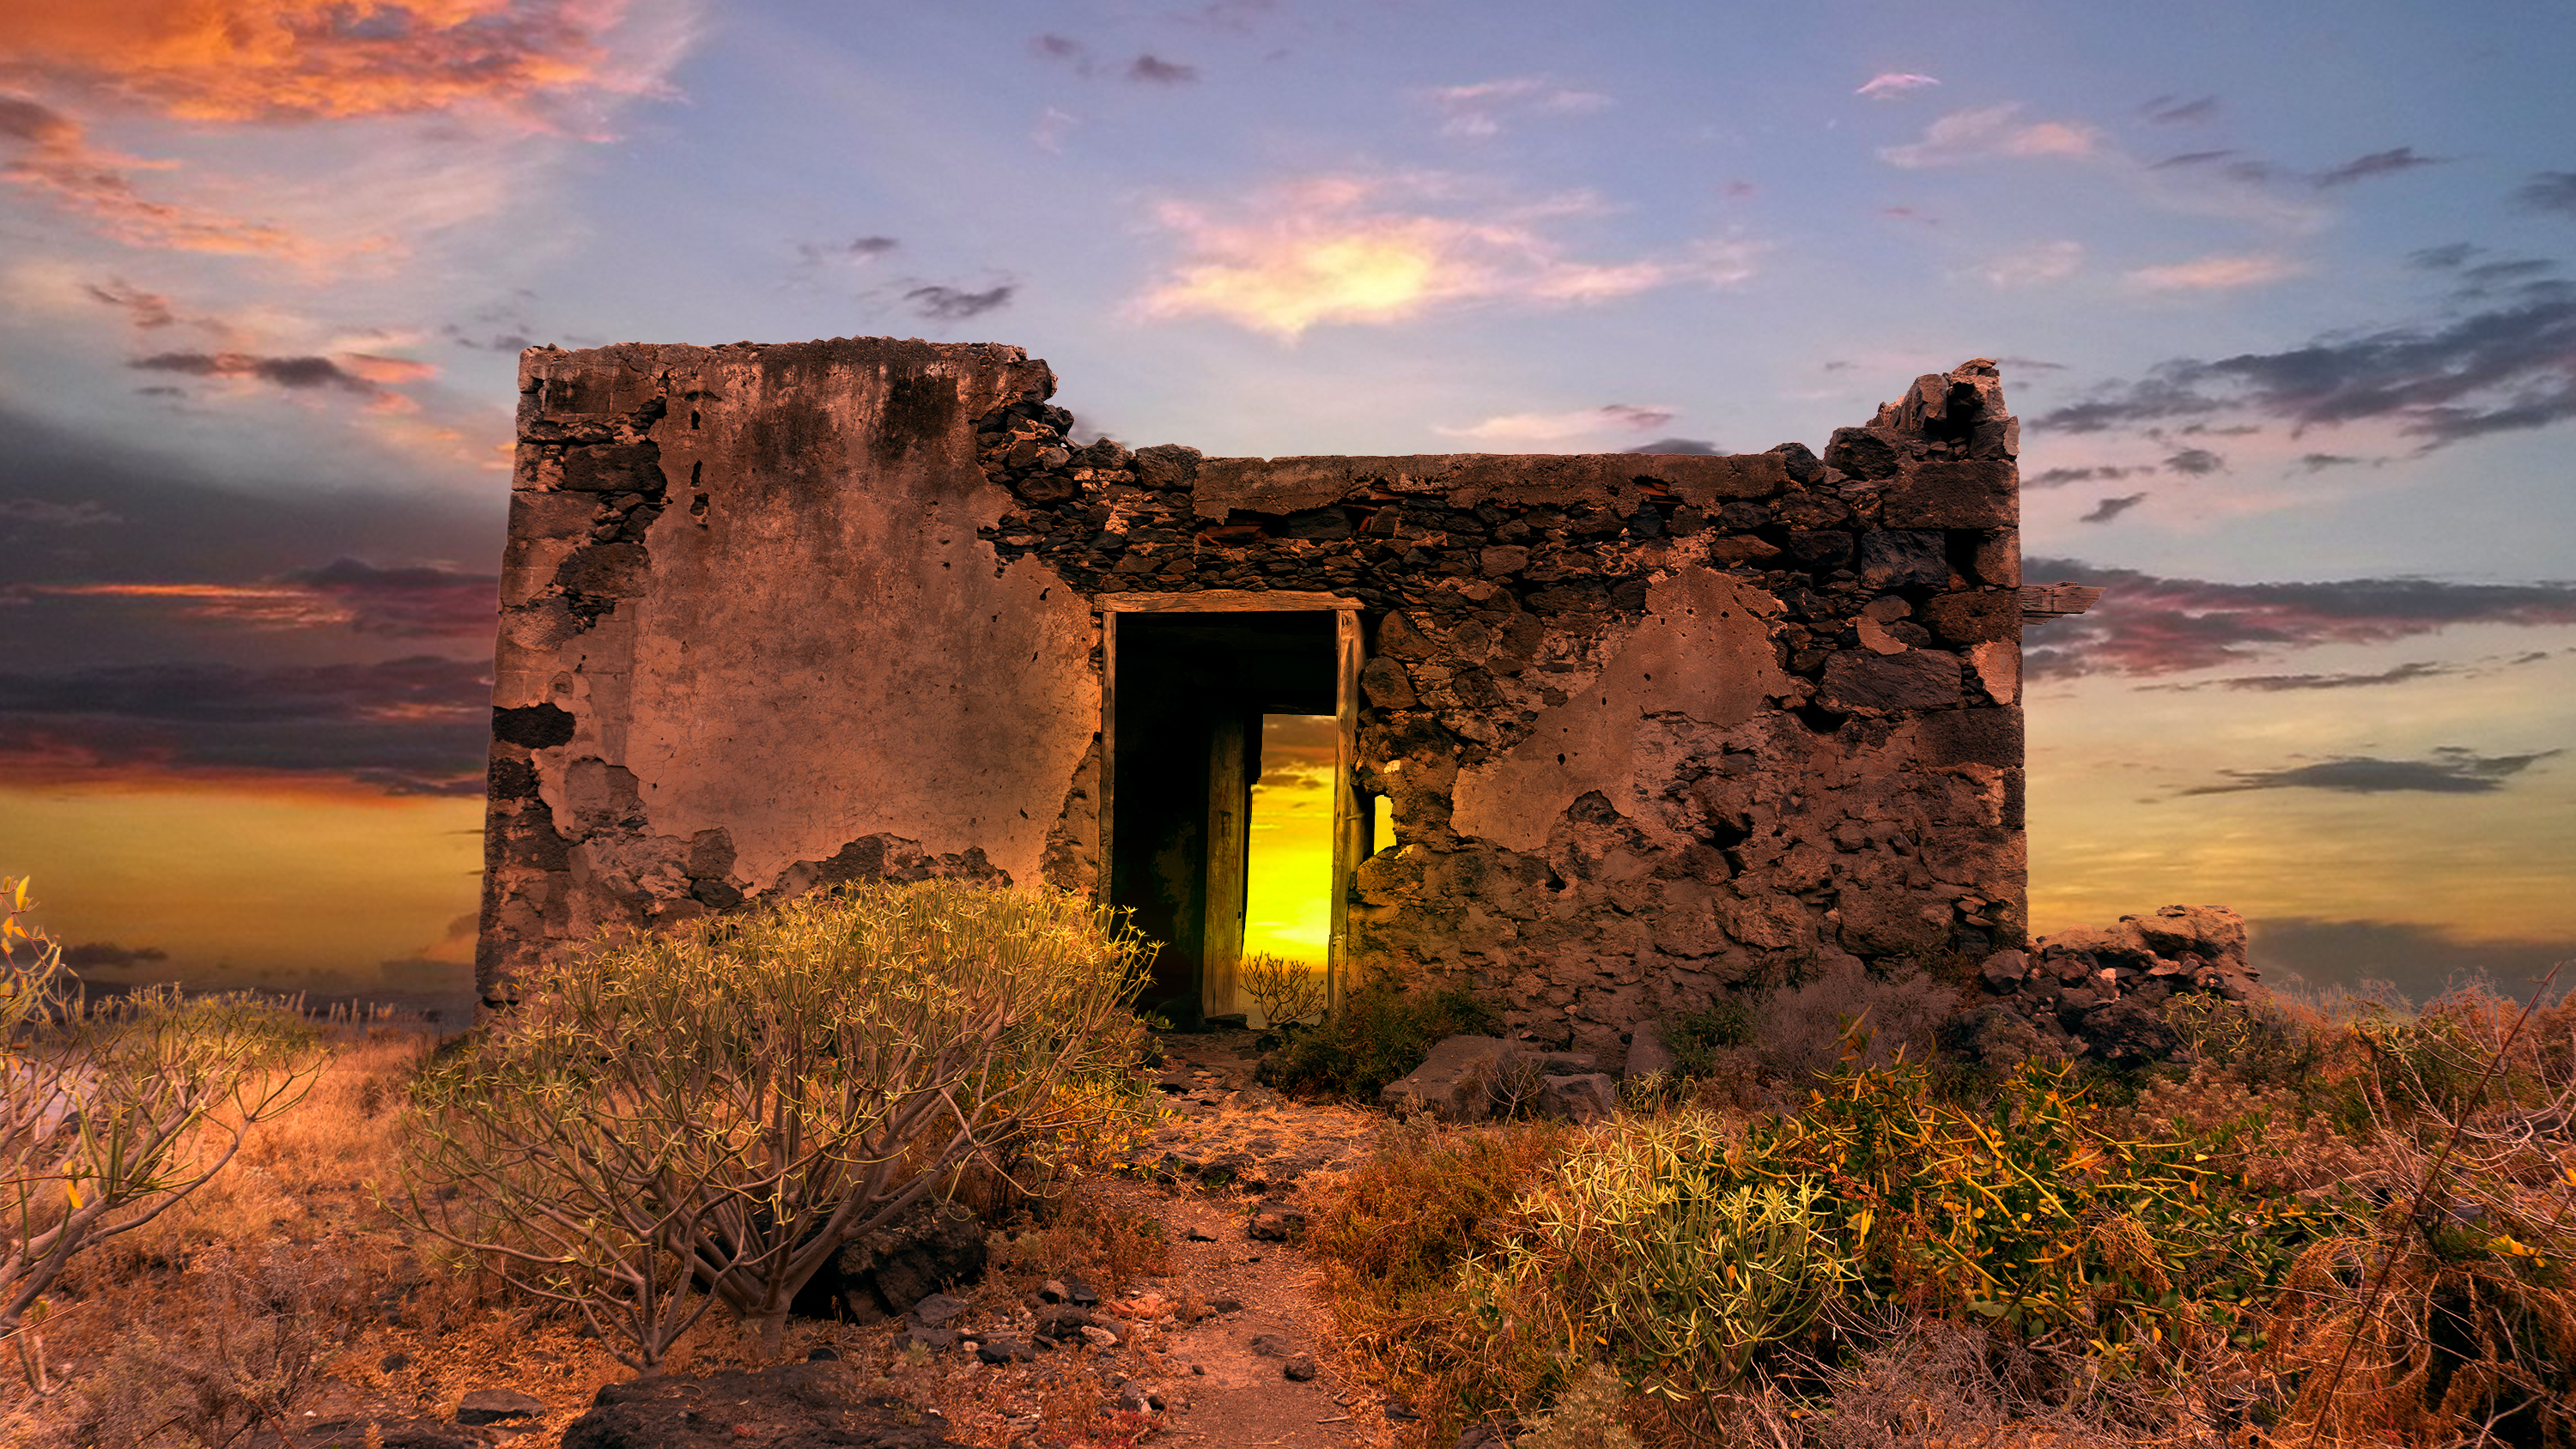
sunset, ruins, sky, nature, natural landscape, cloud, rock, house, landscape, rural area, grass, plain, sunlight, architecture, evening, grassland, home, sunrise, building, national park, formation, hill, prairie, arch